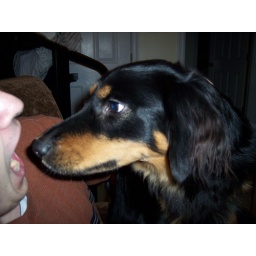
[February 2008] Abbey sitting in daddy's lap in the office chair... she likes to be the center of attention.